Robert Gilbert (chemist)

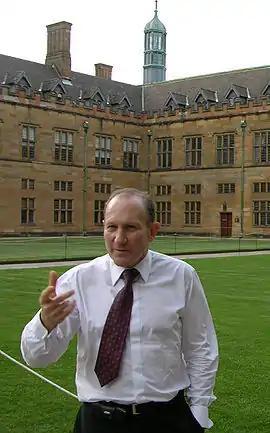

Robert Goulston Gilbert (born 1946) is a polymer chemist whose most significant contributions have been in the field of emulsion polymerisation. In 1970 he gained his PhD from the Australian National University, and worked at the University of Sydney from then until 2006. In 1982, he was elected a fellow of the Royal Australian Chemical Institute; in 1994 he was elected a fellow of the Australian Academy of Science. In 1992, he was appointed full professor, and in 1999 he started the Key Centre for Polymer Colloids, funded by the Australian Research Council, the University and industry. He has served in leadership roles in the International Union of Pure and Applied Chemistry (IUPAC), the world ‘governing body’ of chemistry. He was founding chair (1987–98) of the IUPAC Working Party on the Modelling of Kinetics Processes of Polymerisation, of which he remains a member, and is a member of the IUPAC scientific task groups on starch molecular weight measurements, and terminology. He was vice-president (1996–97) and president (1998–2001) of the IUPAC Macromolecular Division, and secretary of the International Polymer Colloids Group (1997–2001). As of 2007, he is Research Professor at the Centre of Nutrition and Food Science, University of Queensland, where his research program concentrates on the relations between starch structure and nutrition.